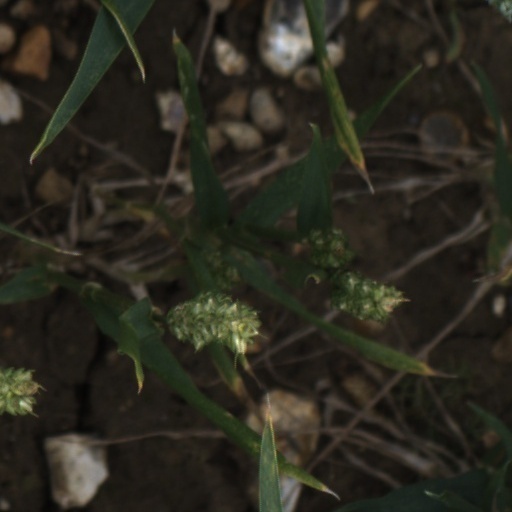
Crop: wheat